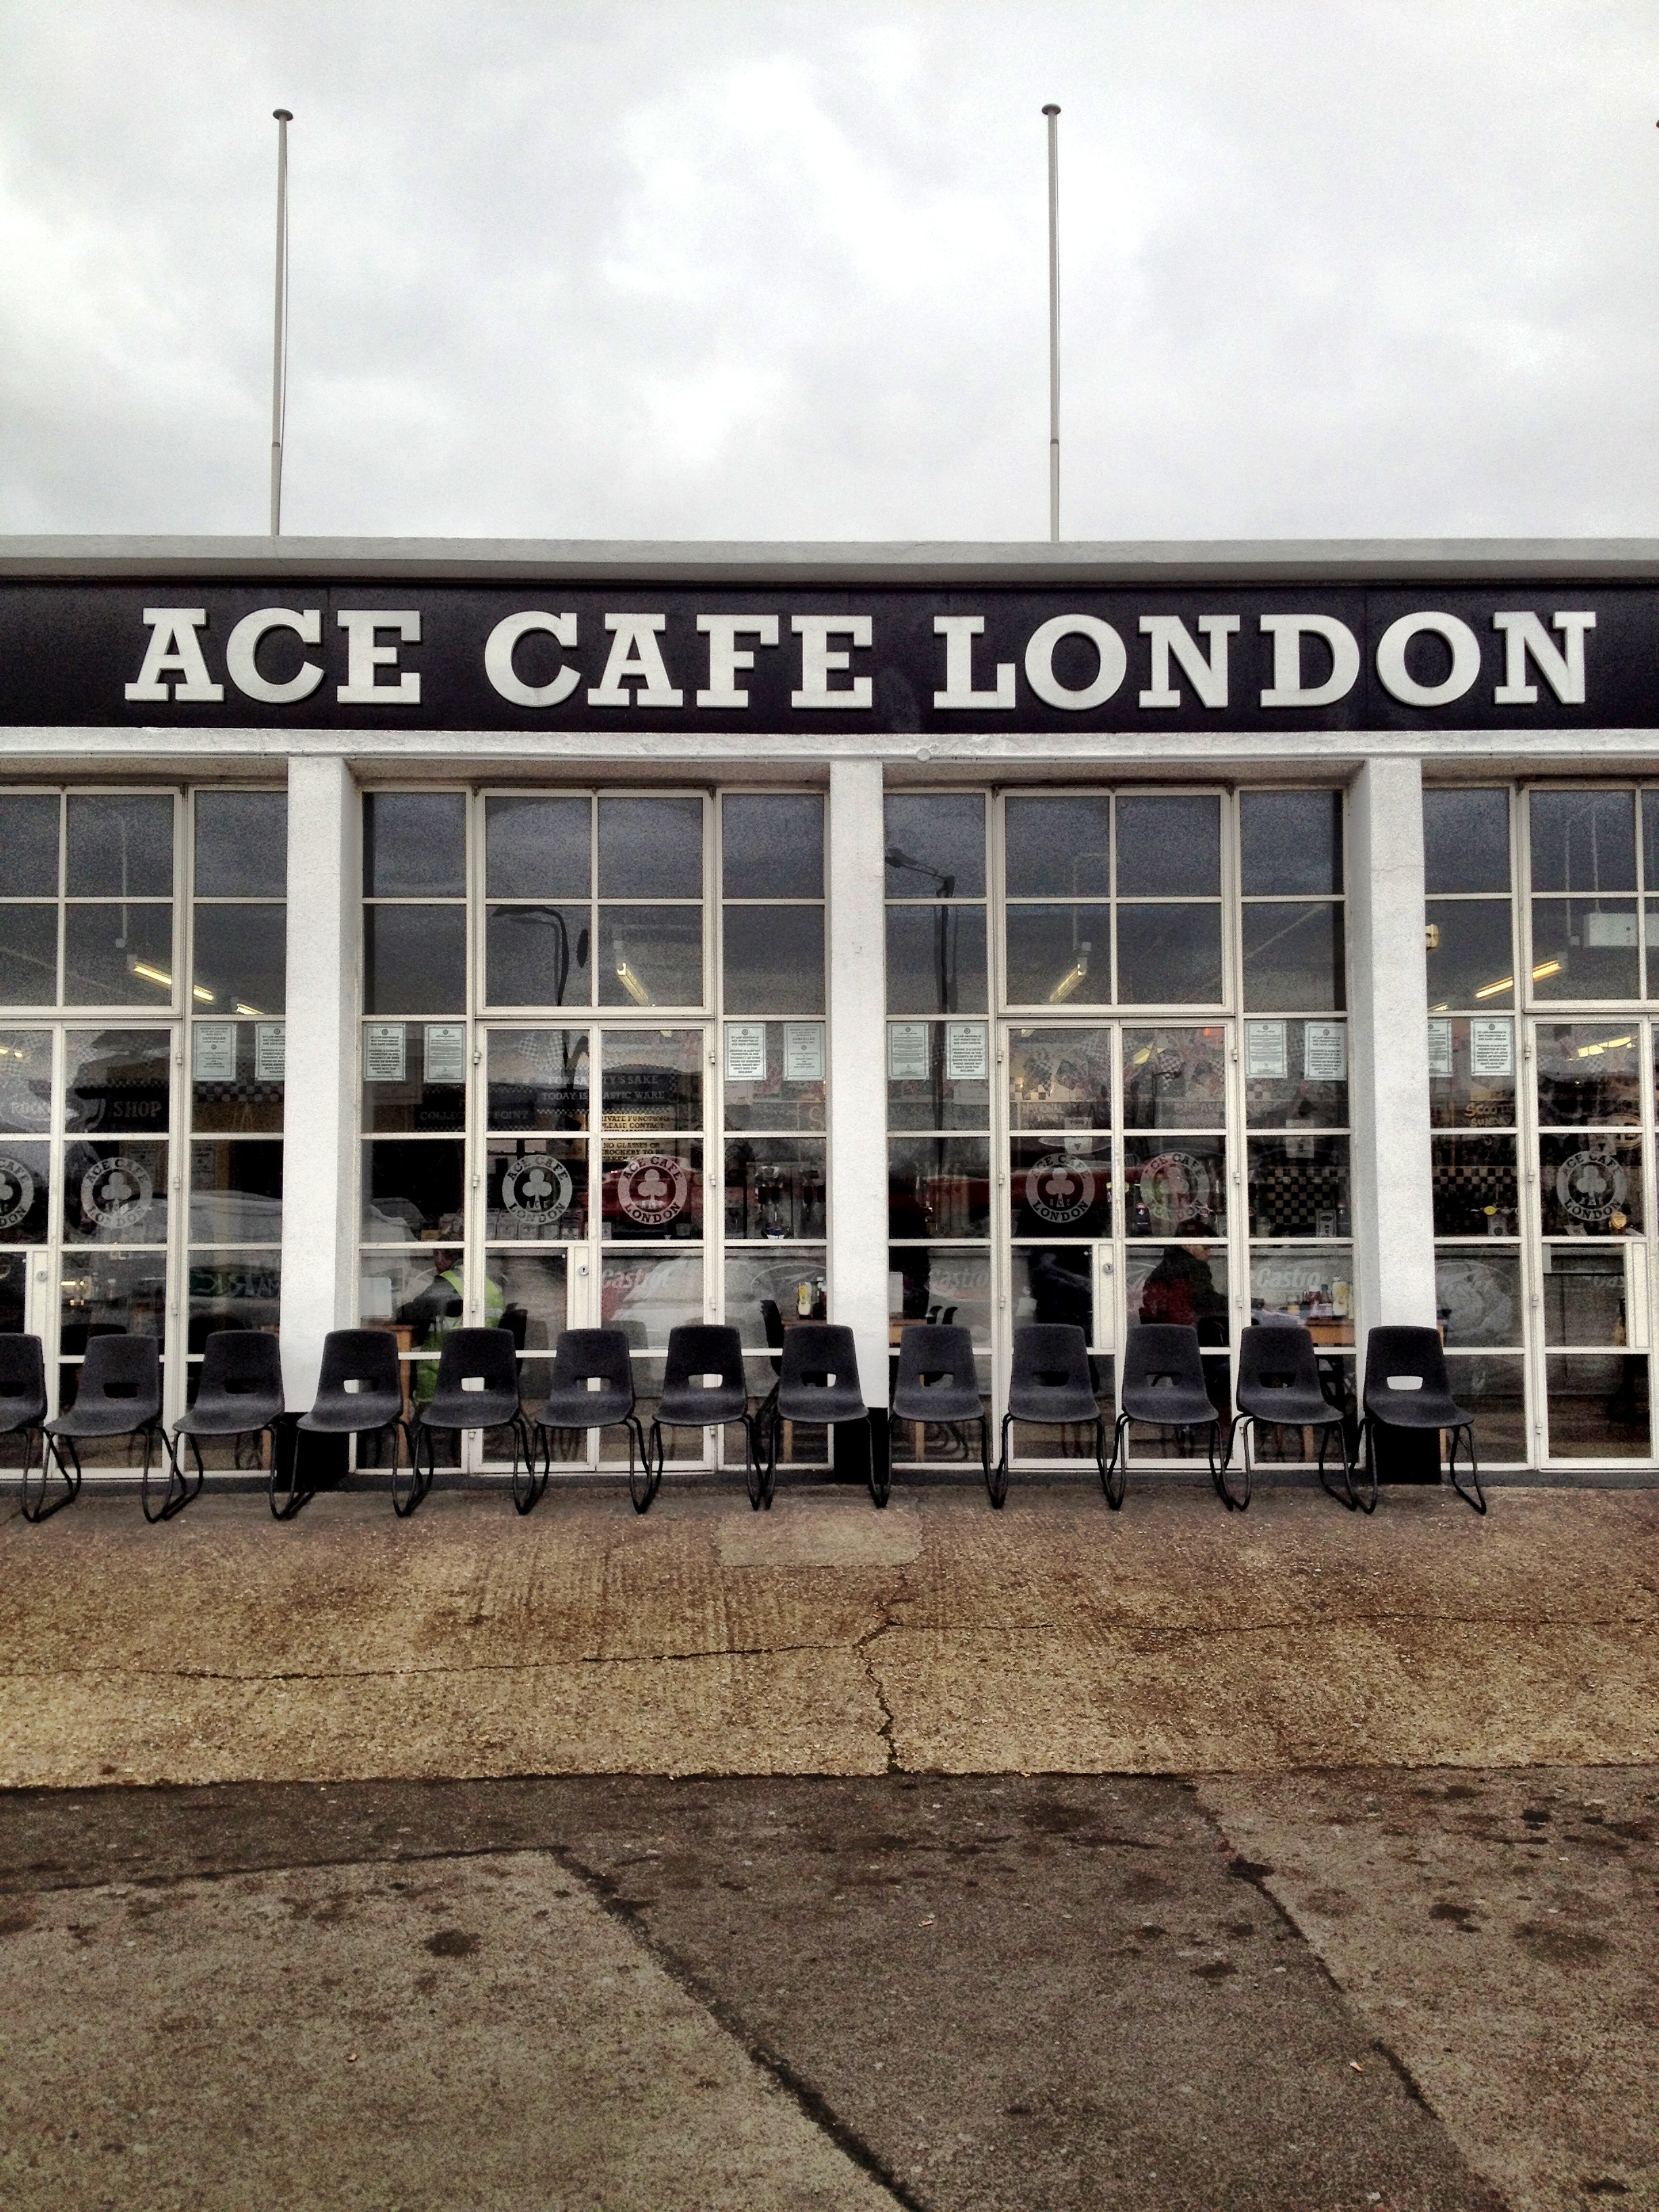
cafe, structure, street, building, old, urban, transport, factory, drink, leisure, breakfast, stadium, ace, england, london, cards, arena, famous, chance, blackjack, sport venue, ace cafe